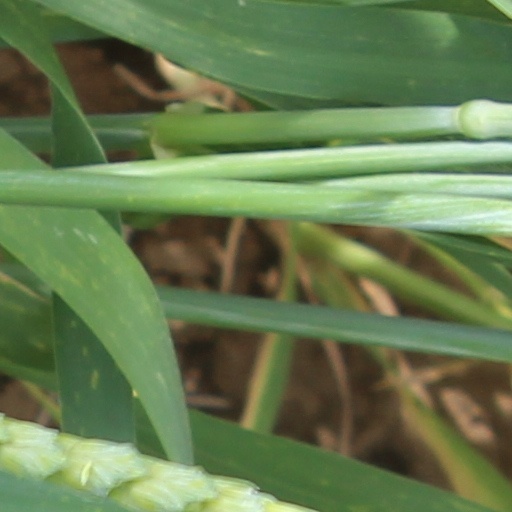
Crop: wheat